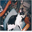
Label: cat